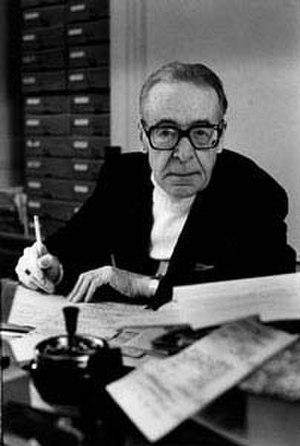
Henri Guillemin
Henri Guillemin, né le 19 mars 1903 à Mâcon et mort le 4 mai 1992 à Neuchâtel en Suisse, est un critique littéraire, historien, conférencier, polémiste, homme de radio et de télévision français, connu pour ses talents de conteur historique et pour ses travaux sur les grands personnages de l'histoire de France et sur différents grands écrivains. Il publie aussi sous le pseudonyme de Cassius.